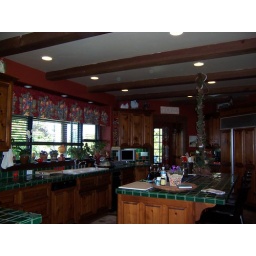
Painted the kitchen red while Terry was out of town....boy is he in for a surprise!